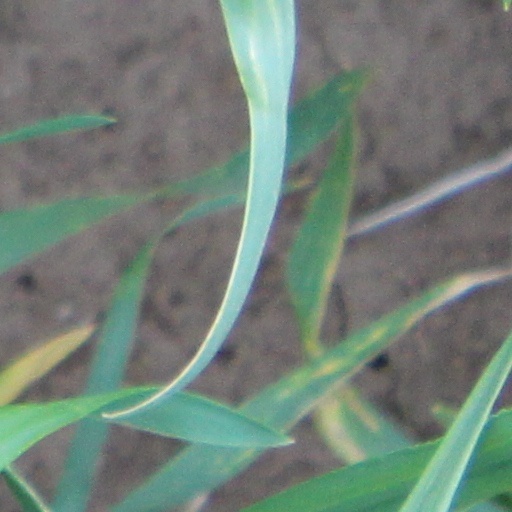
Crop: wheat